Ninaivu Chinnam

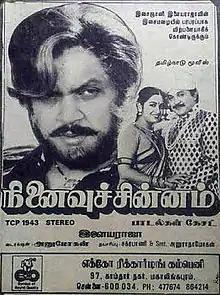
Poster

Ninaivu Chinnam is a 1989 Indian Tamil-language film directed by Anu Mohan. The film stars Prabhu and Radhika. It was released on 5 May 1989. Radhika won the Tamil Nadu State Film Award for Best Actress.